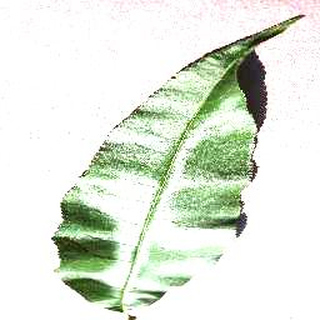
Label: healthy_peach